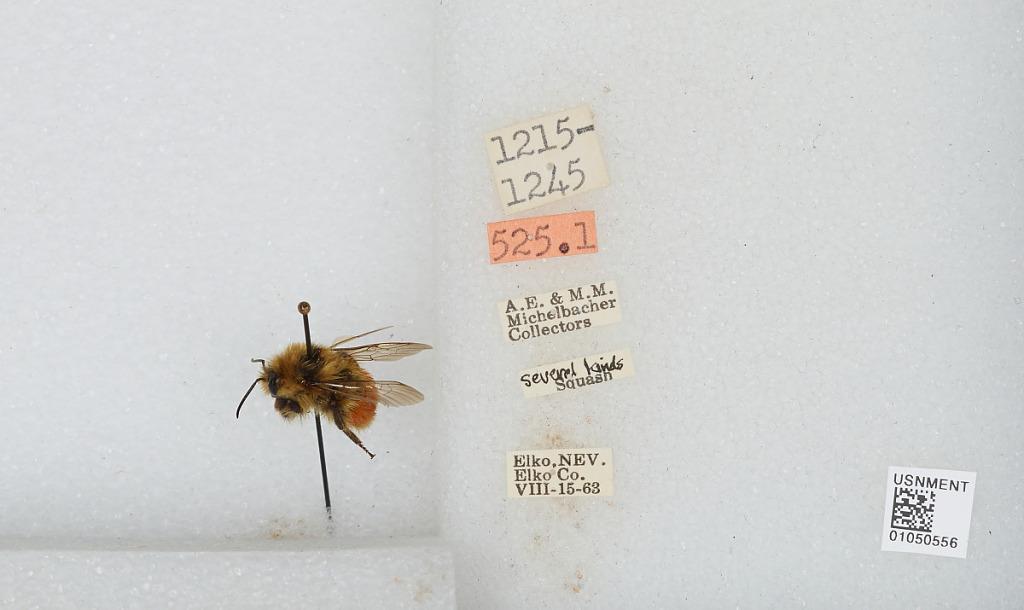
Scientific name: Bombus sp.
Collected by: A. Michelbacher & M. Michelbacher
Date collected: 1963-8-15
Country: United States
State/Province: Nevada
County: Elko
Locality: Elko
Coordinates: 40.83, -115.77